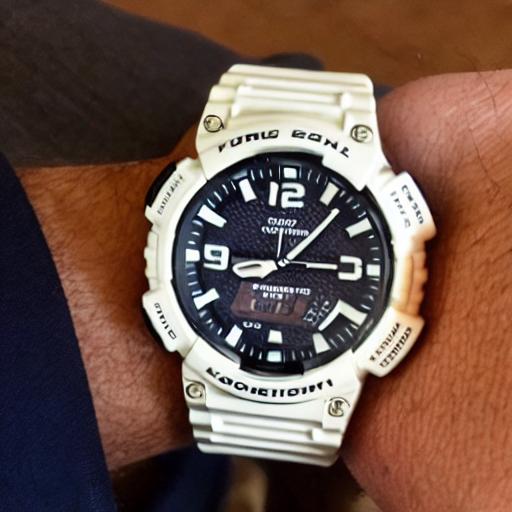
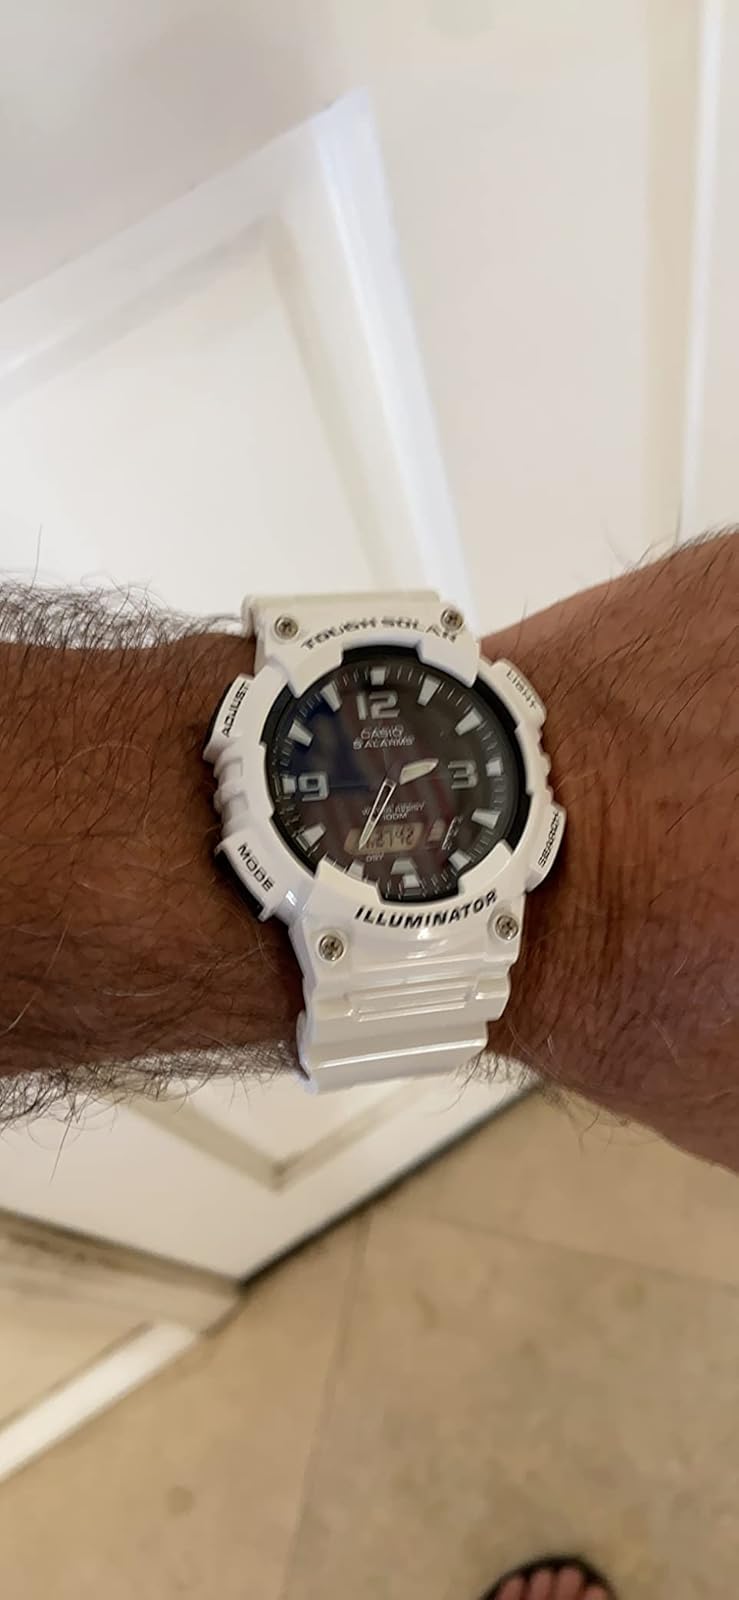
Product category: accessories_watch
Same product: no